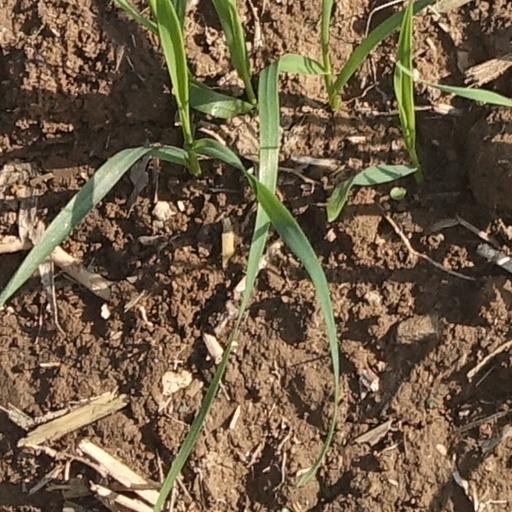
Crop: wheat